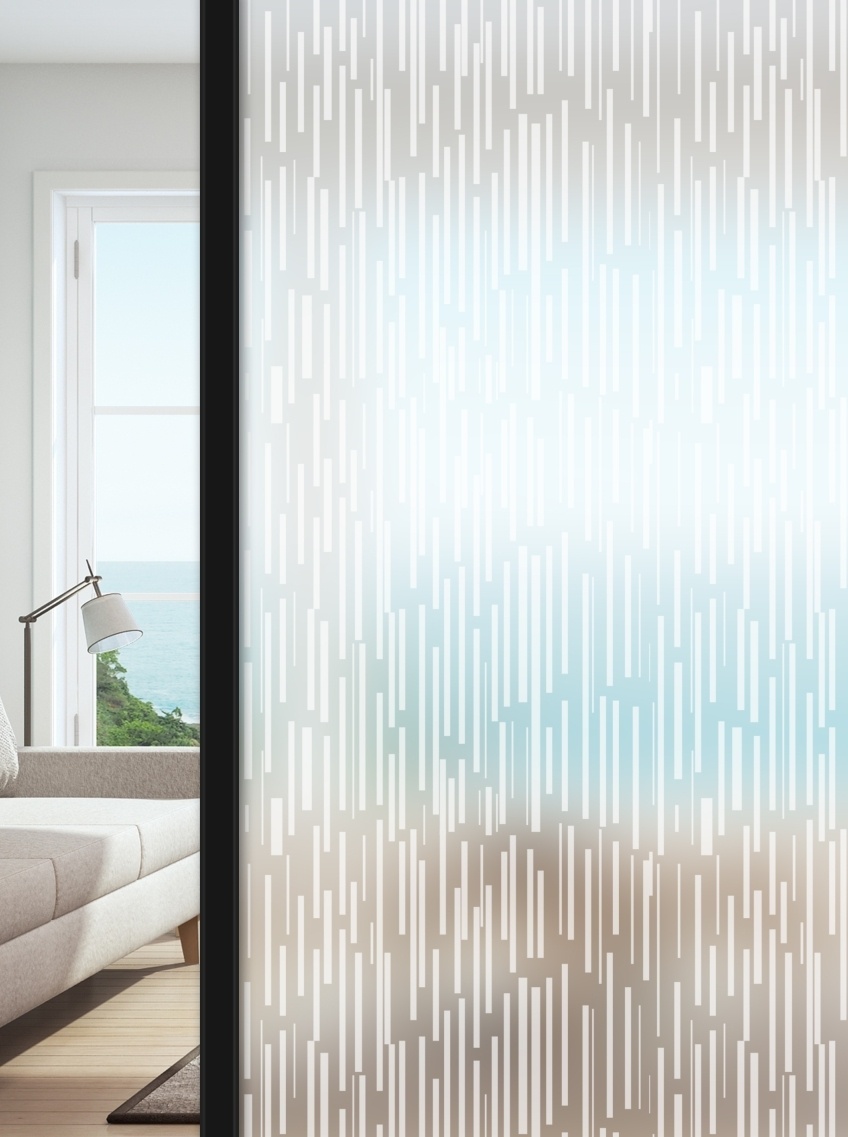
Glass Flims 135
Brand: NM Supplier
Category: Hardware > Building Materials > Glass > Tempered Glass